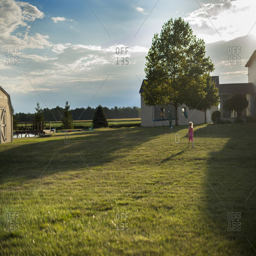
girl walking across a grassy lawn on a late summer day